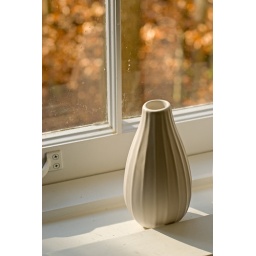
vase in the kitchen window